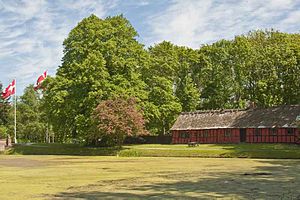
Voer Birketing
Bindingværksbygning, tidligere anvendt af adminstrationen for Voer Birketing
Voer Birketing, en retsinstans, nævnes første gang i historien i 1578. Birket blev oprettet af den daværende lensherre på Voergaard Slot, og tinget fik tilholdssted i en mindre bygning på slottets område.